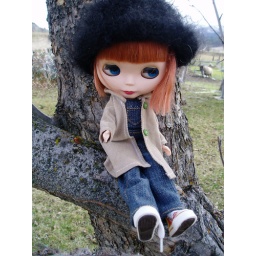
Lily in apple tree wearing her black hat.